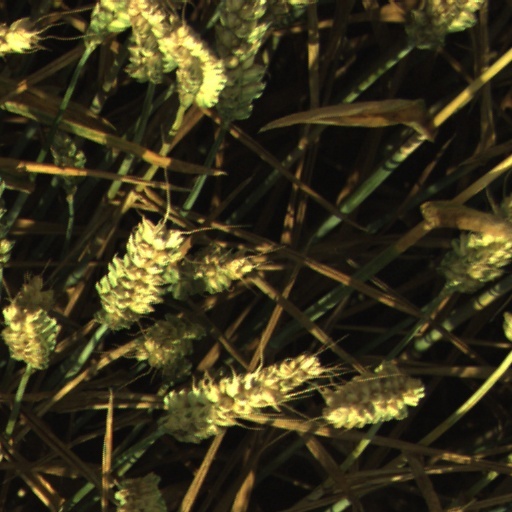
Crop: wheat